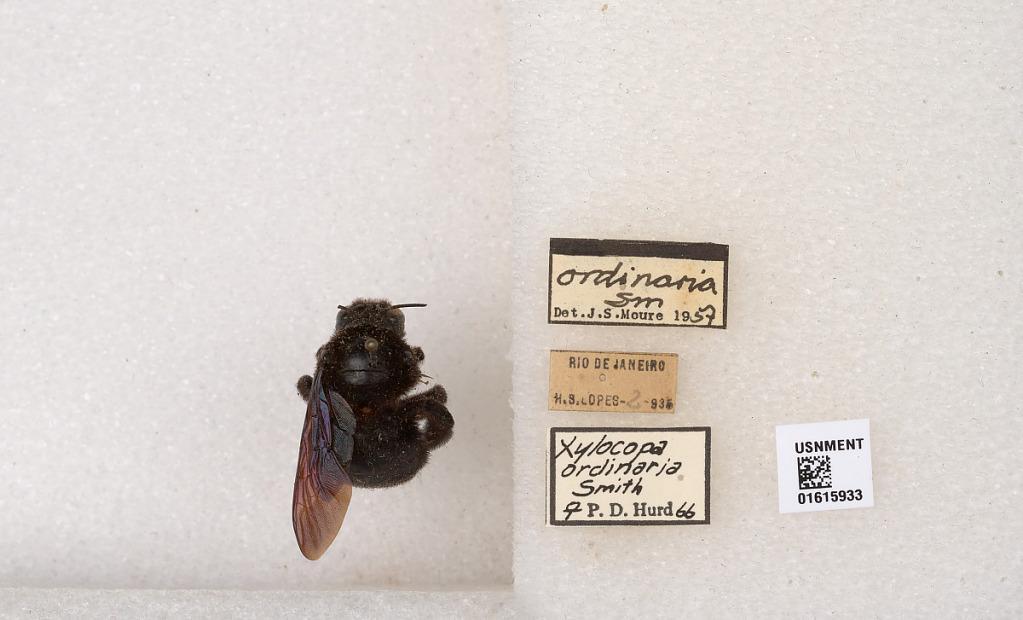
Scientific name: Xylocopa (Neoxylocopa) ordinaria Smith
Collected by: H. Lopes
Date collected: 1936-2-1
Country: Brazil
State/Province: Rio de Janeiro
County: Rio de Janeiro
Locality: Rio de Janeiro
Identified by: Moure